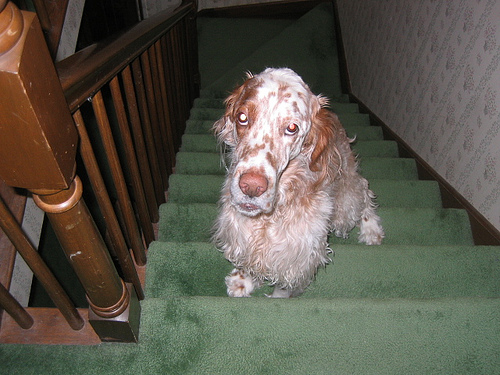
Breed: english setter